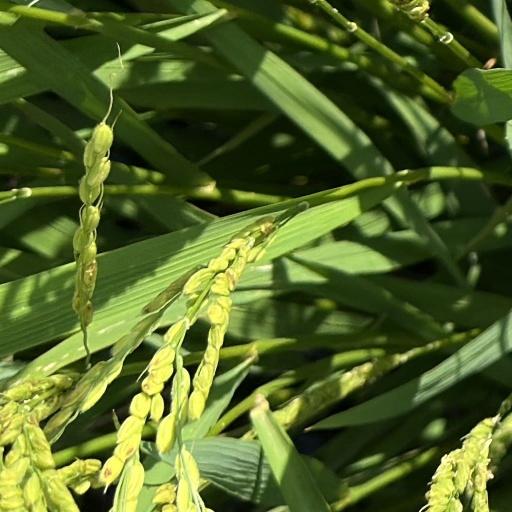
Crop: rice